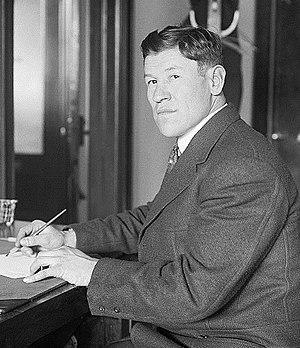
James Francis « Jim » Thorpe, né le 28 mai 1888 à Prague dans l'Oklahoma et mort le 28 mars 1953 à Lomita en Californie, était un joueur et un dirigeant de football américain, un joueur de baseball et de basket-ball, un athlète et un acteur américain d'ascendance blanche et amérindienne.